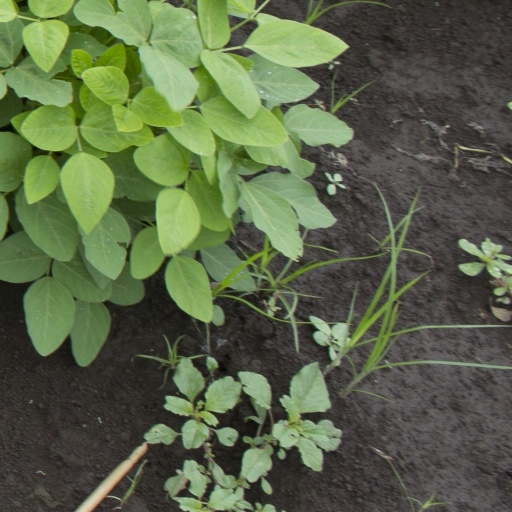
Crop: soybean